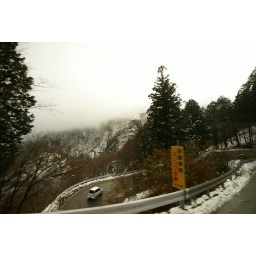
Many hairpin bends in a bus with snow on the ground - fun fun :)